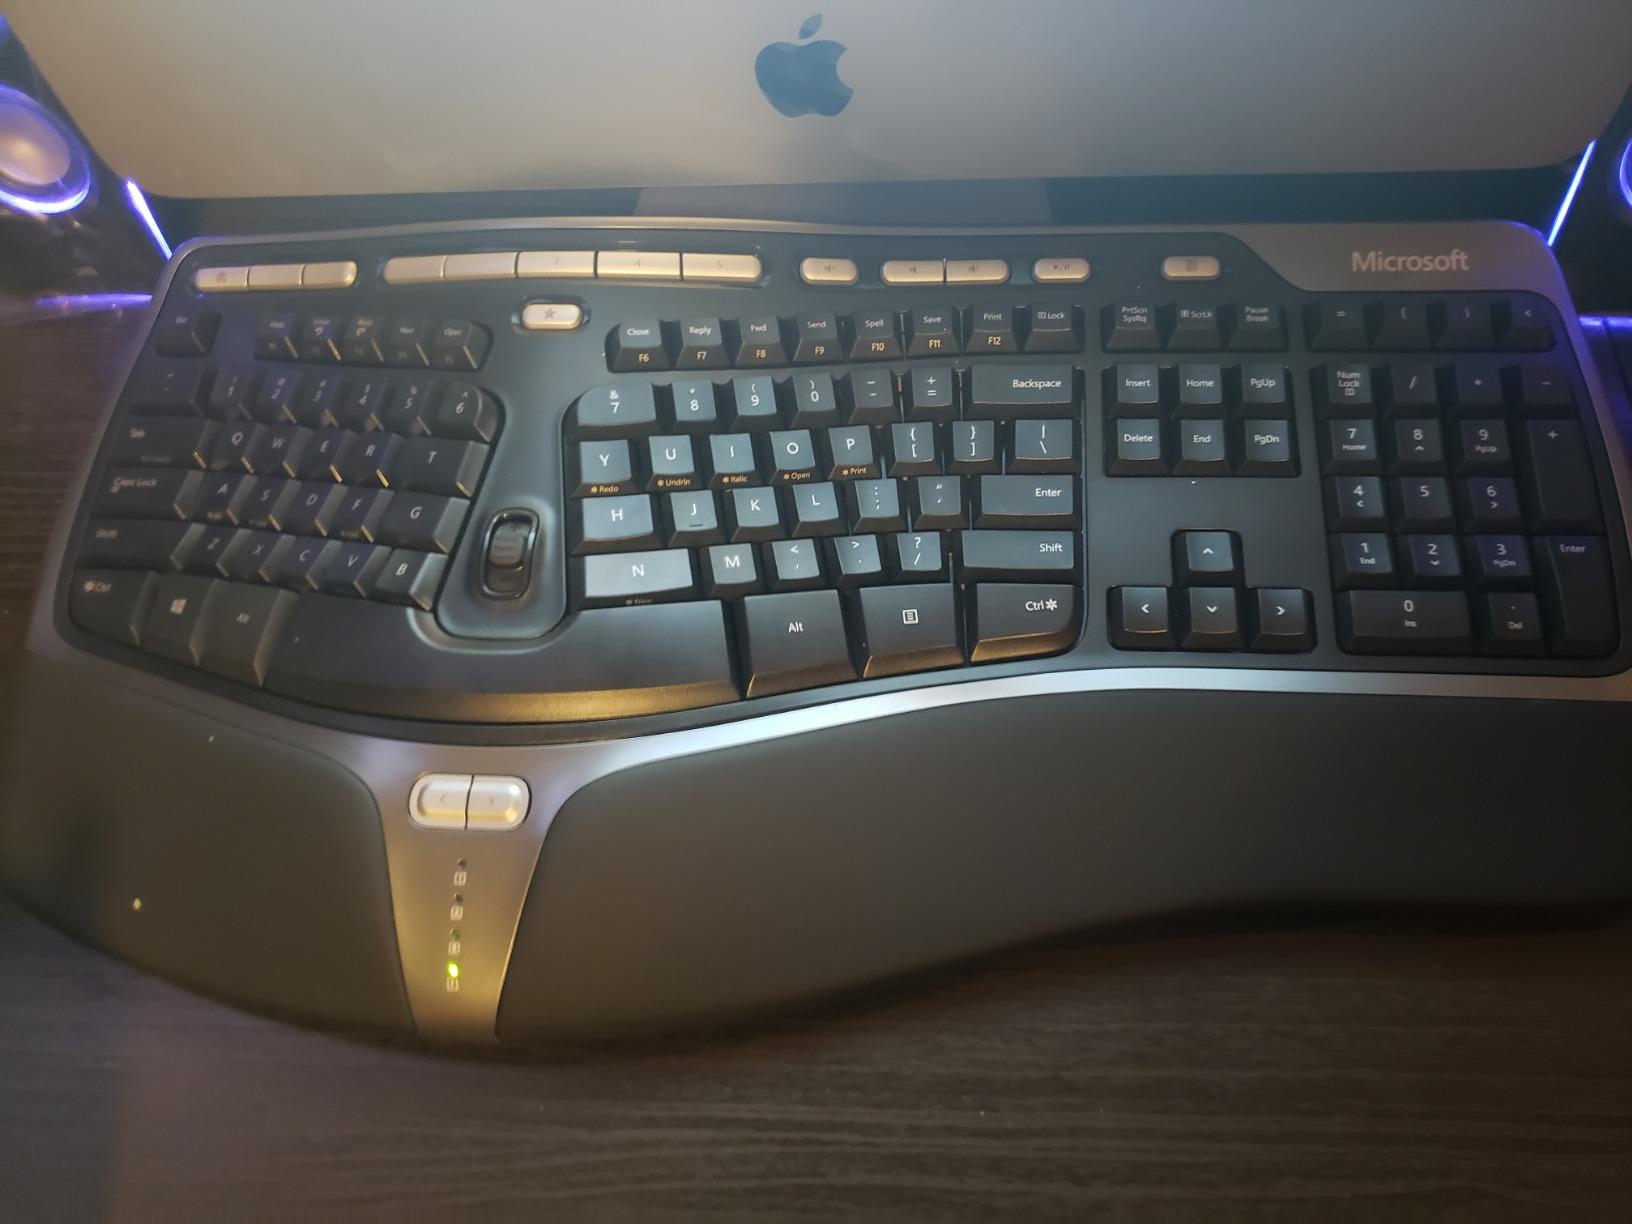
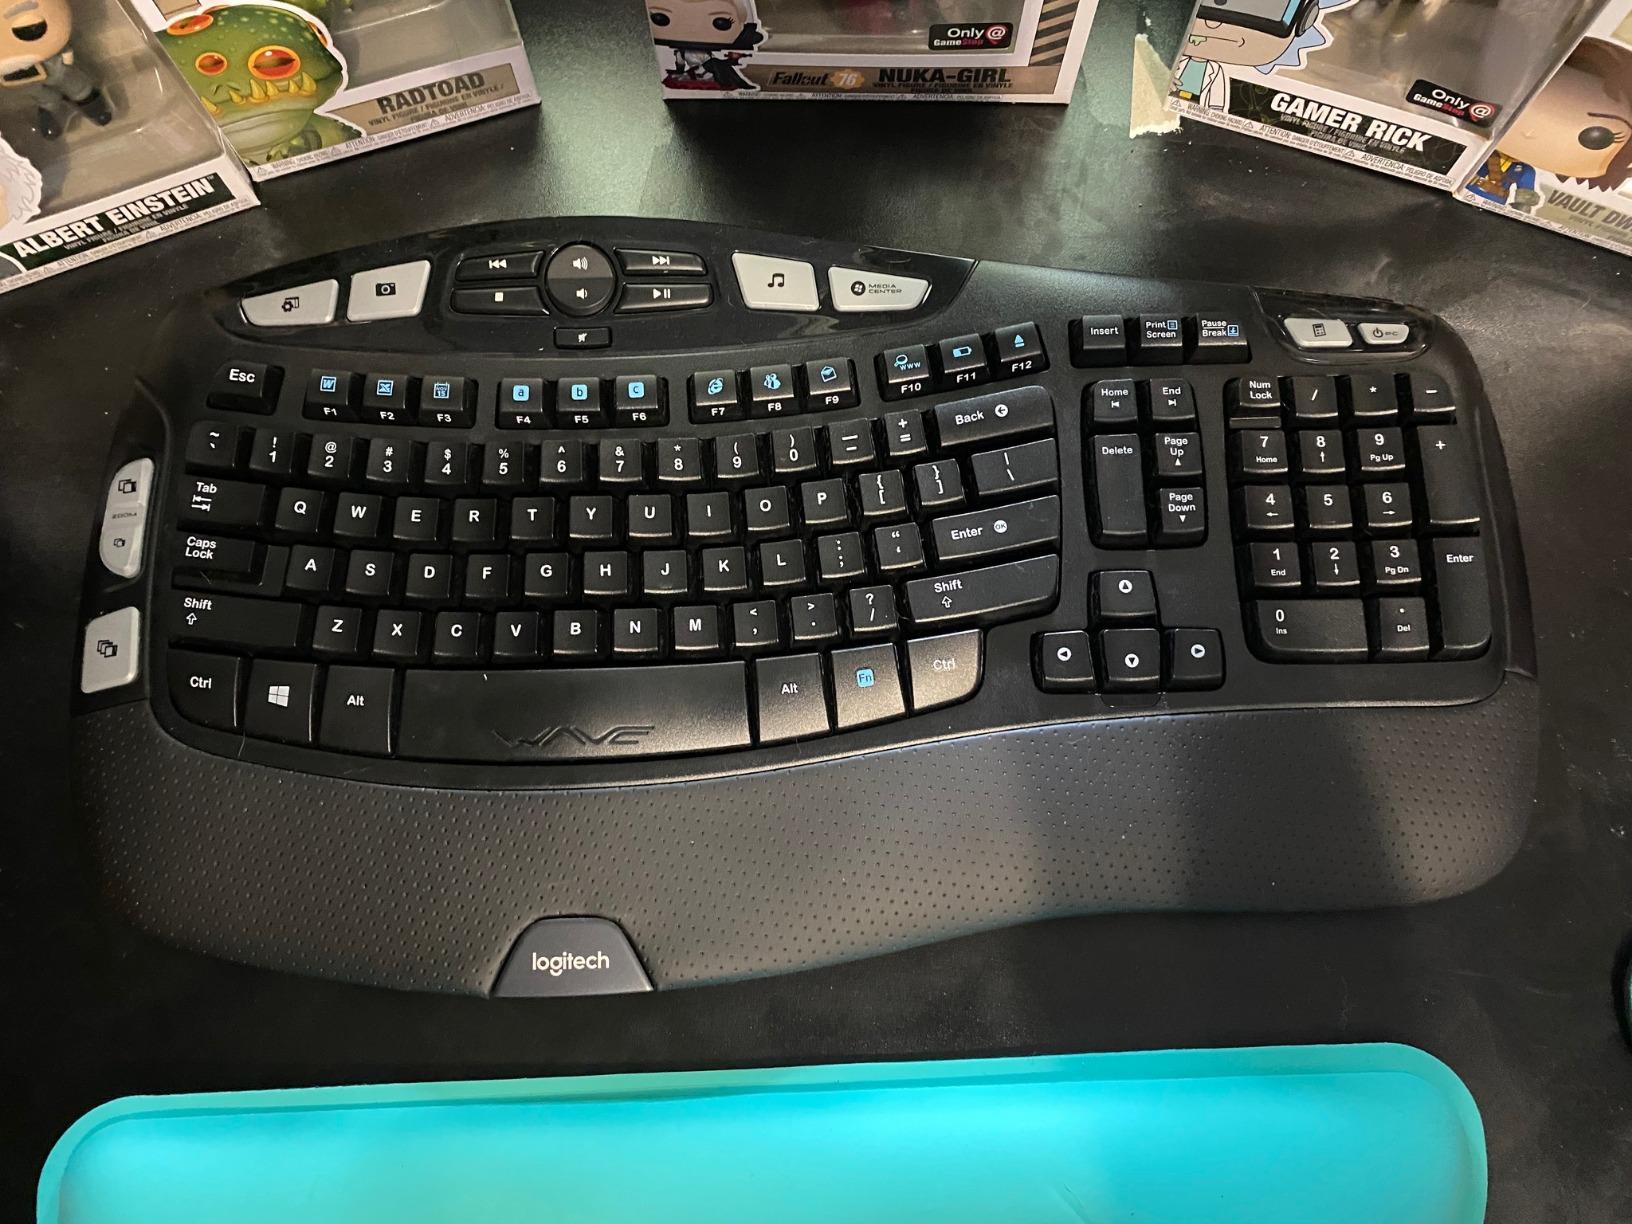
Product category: keyboard
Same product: no